Home for the Holidays (1995 film)

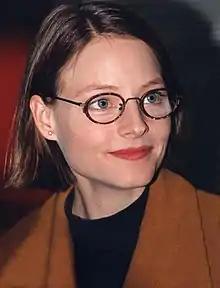
Foster during the filming

Screenwriter W. D. Richter adapted a short story by Chris Radant that appeared in the "Boston Phoenix". Executive producer Stuart Kleinman sent Jodie Foster the screenplay with a note that said, "It's a complete mess and I love it." Foster agreed and decided that it would be her second directorial effort (the first was "Little Man Tate"). Castle Rock Entertainment was originally going to finance the film but canceled. Foster's own production company, Egg Pictures, acquired Richter's screenplay. She struck a deal with Paramount Pictures and PolyGram Filmed Entertainment to handle distribution on the film: Paramount would distribute across all media in North and South America with the exception of North American home video and U.S. pay television, with PolyGram handling all other rights. Most of these rights now belong to Metro-Goldwyn-Mayer (MGM) through their acquisition of PolyGram's pre-1996 library.